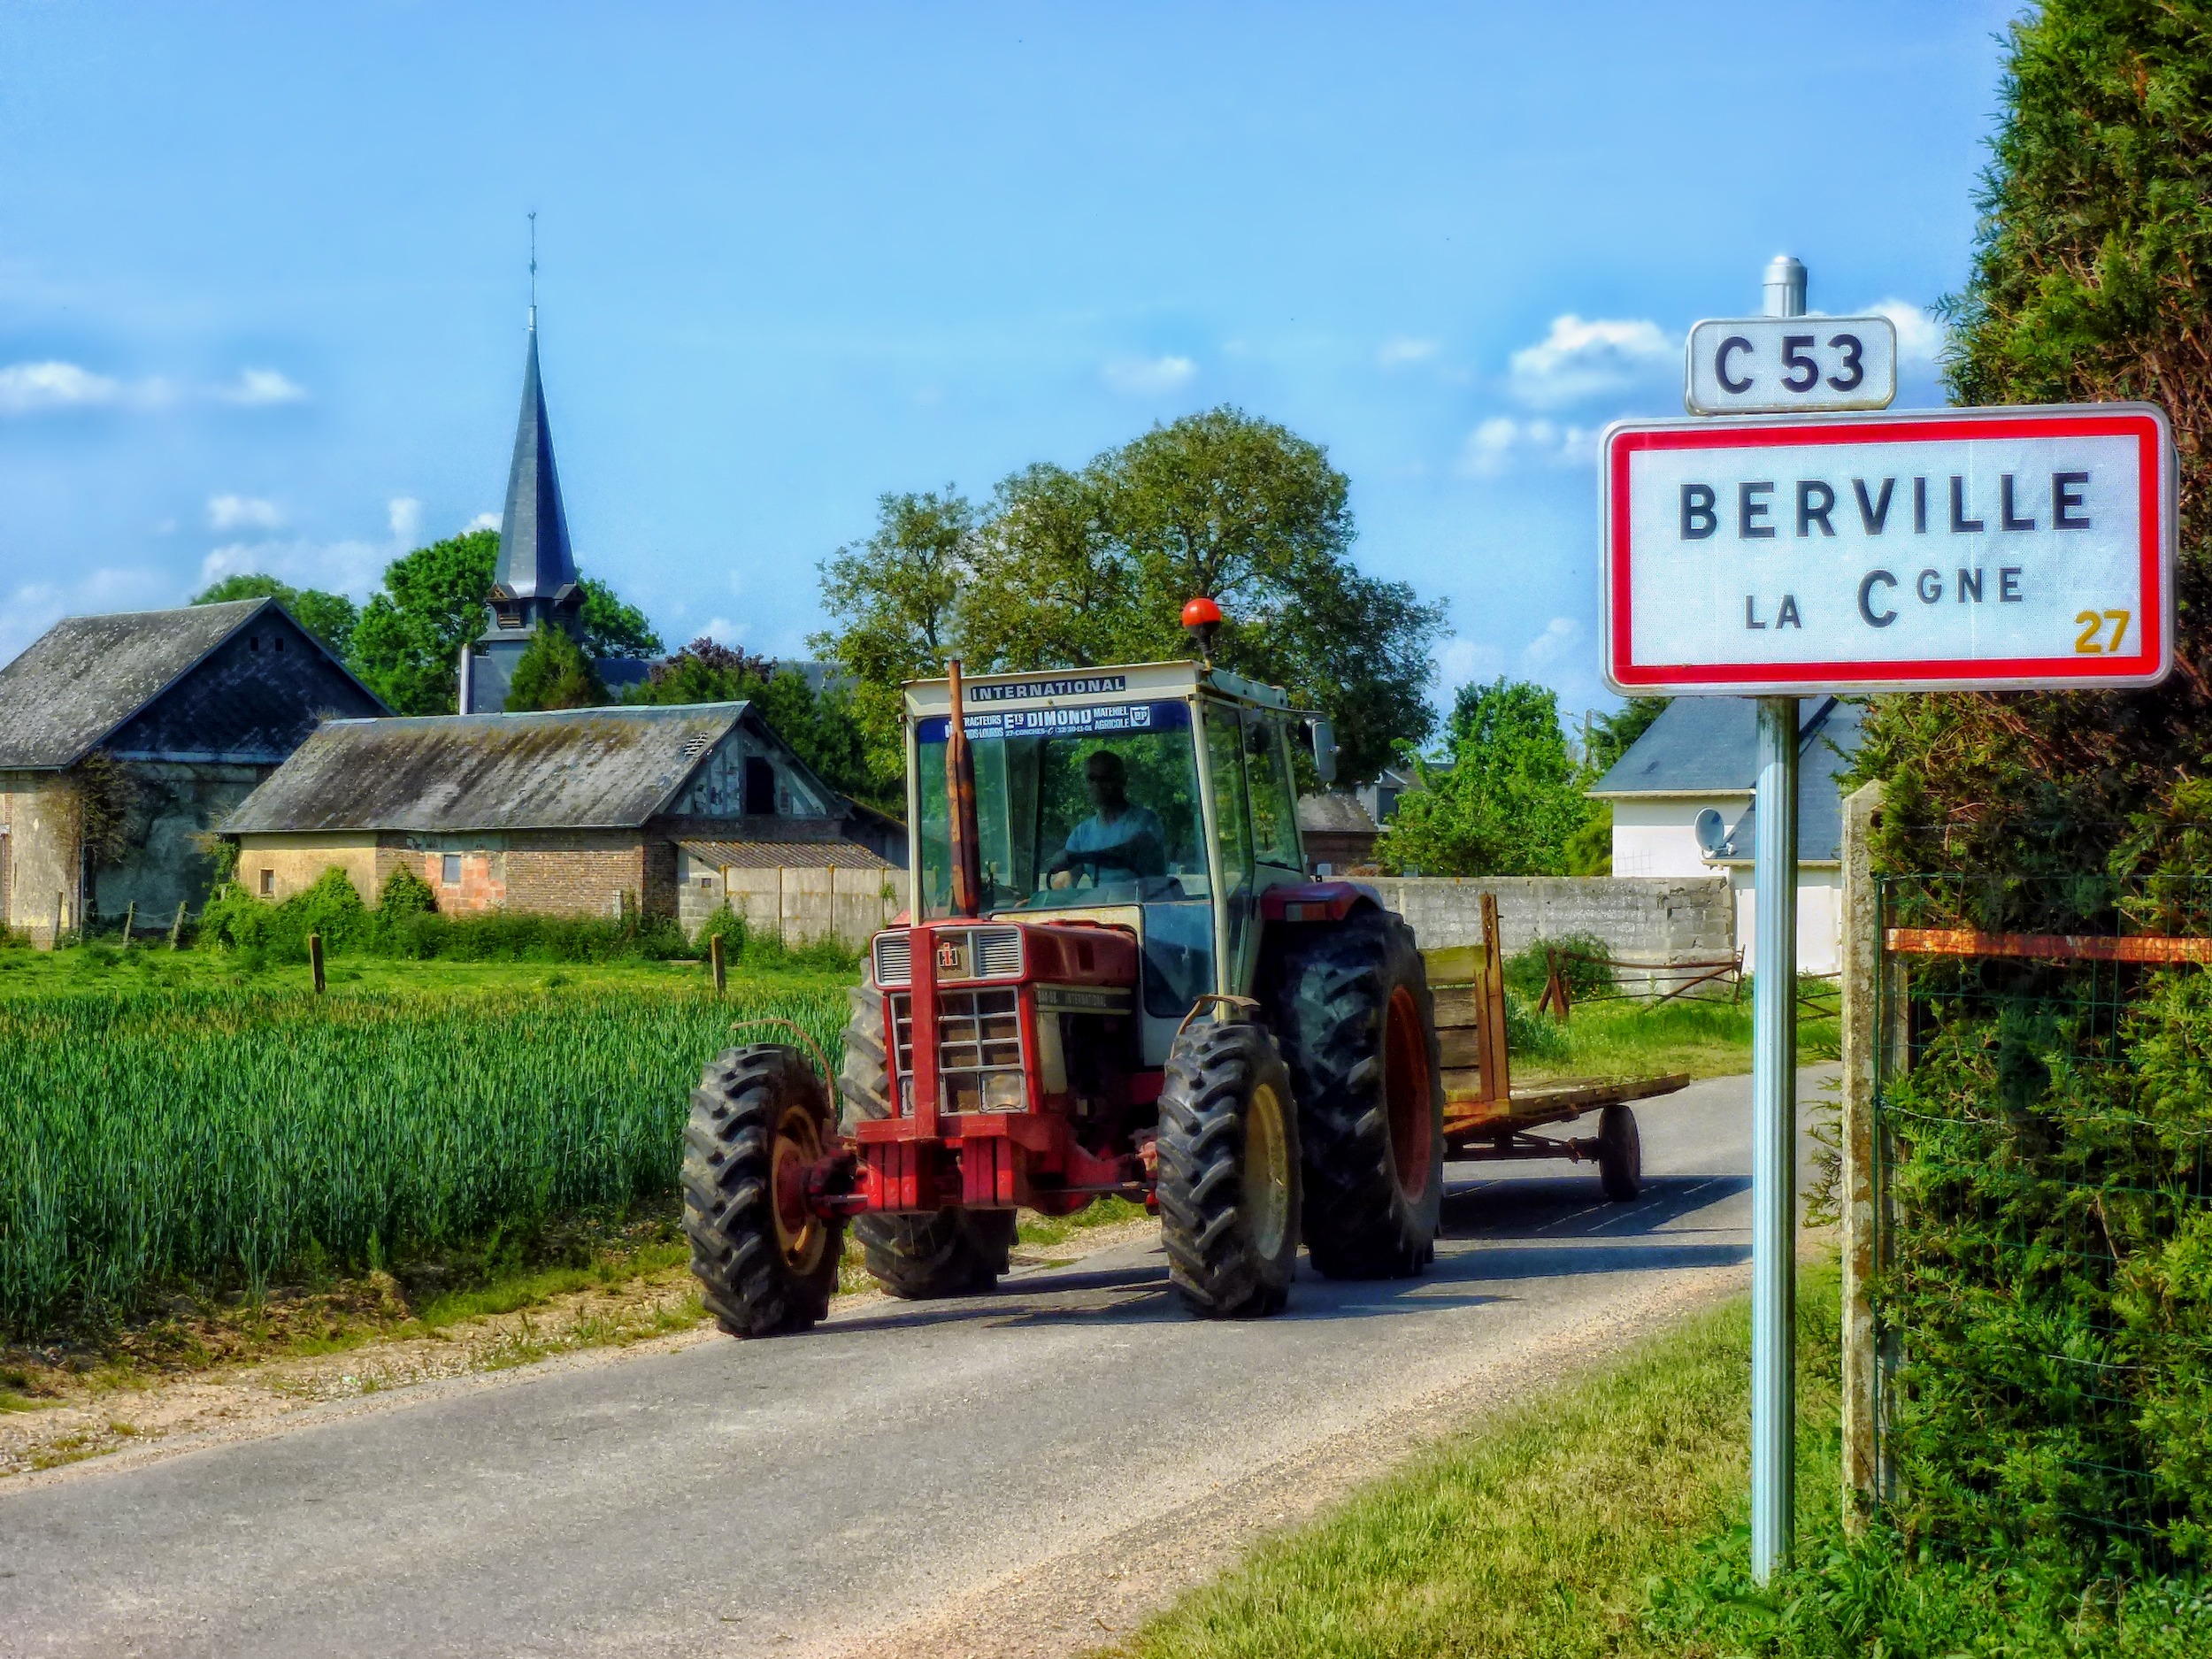
landscape, nature, sky, road, tractor, farm, countryside, transport, france, sign, rural, vehicle, scenic, agriculture, farmer, outside, hdr, clouds, fields, rural area, berville